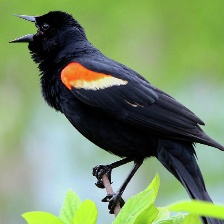
Species: RED WINGED BLACKBIRD
Scientific name: AGELAIUS PHOENICEUS